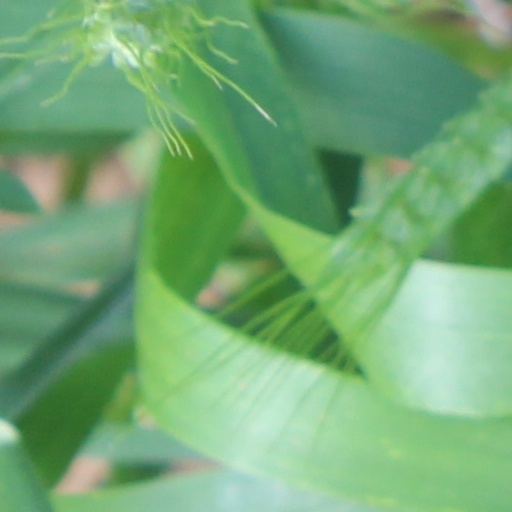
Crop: wheat